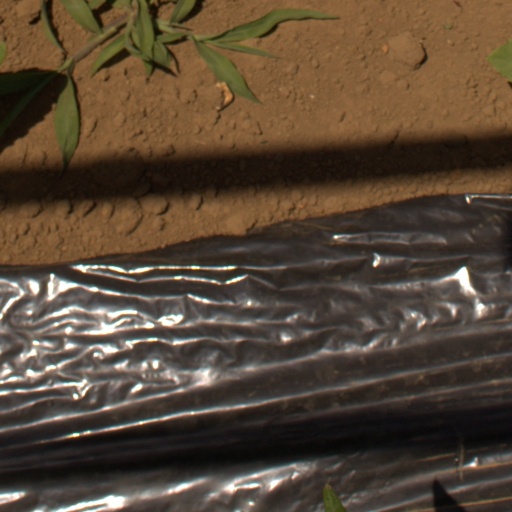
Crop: Jerusalem artichoke